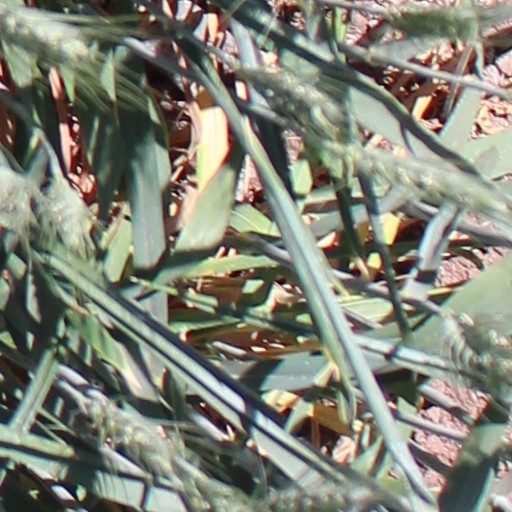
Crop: wheat